2006 United States House of Representatives elections in Indiana

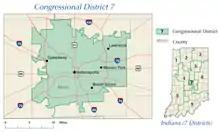
District 7, roughly encompassing Indianapolis and Marion County

This district is located in west-central Indiana. Located within the district are the city of West Lafayette and the western suburbs of Indianapolis.